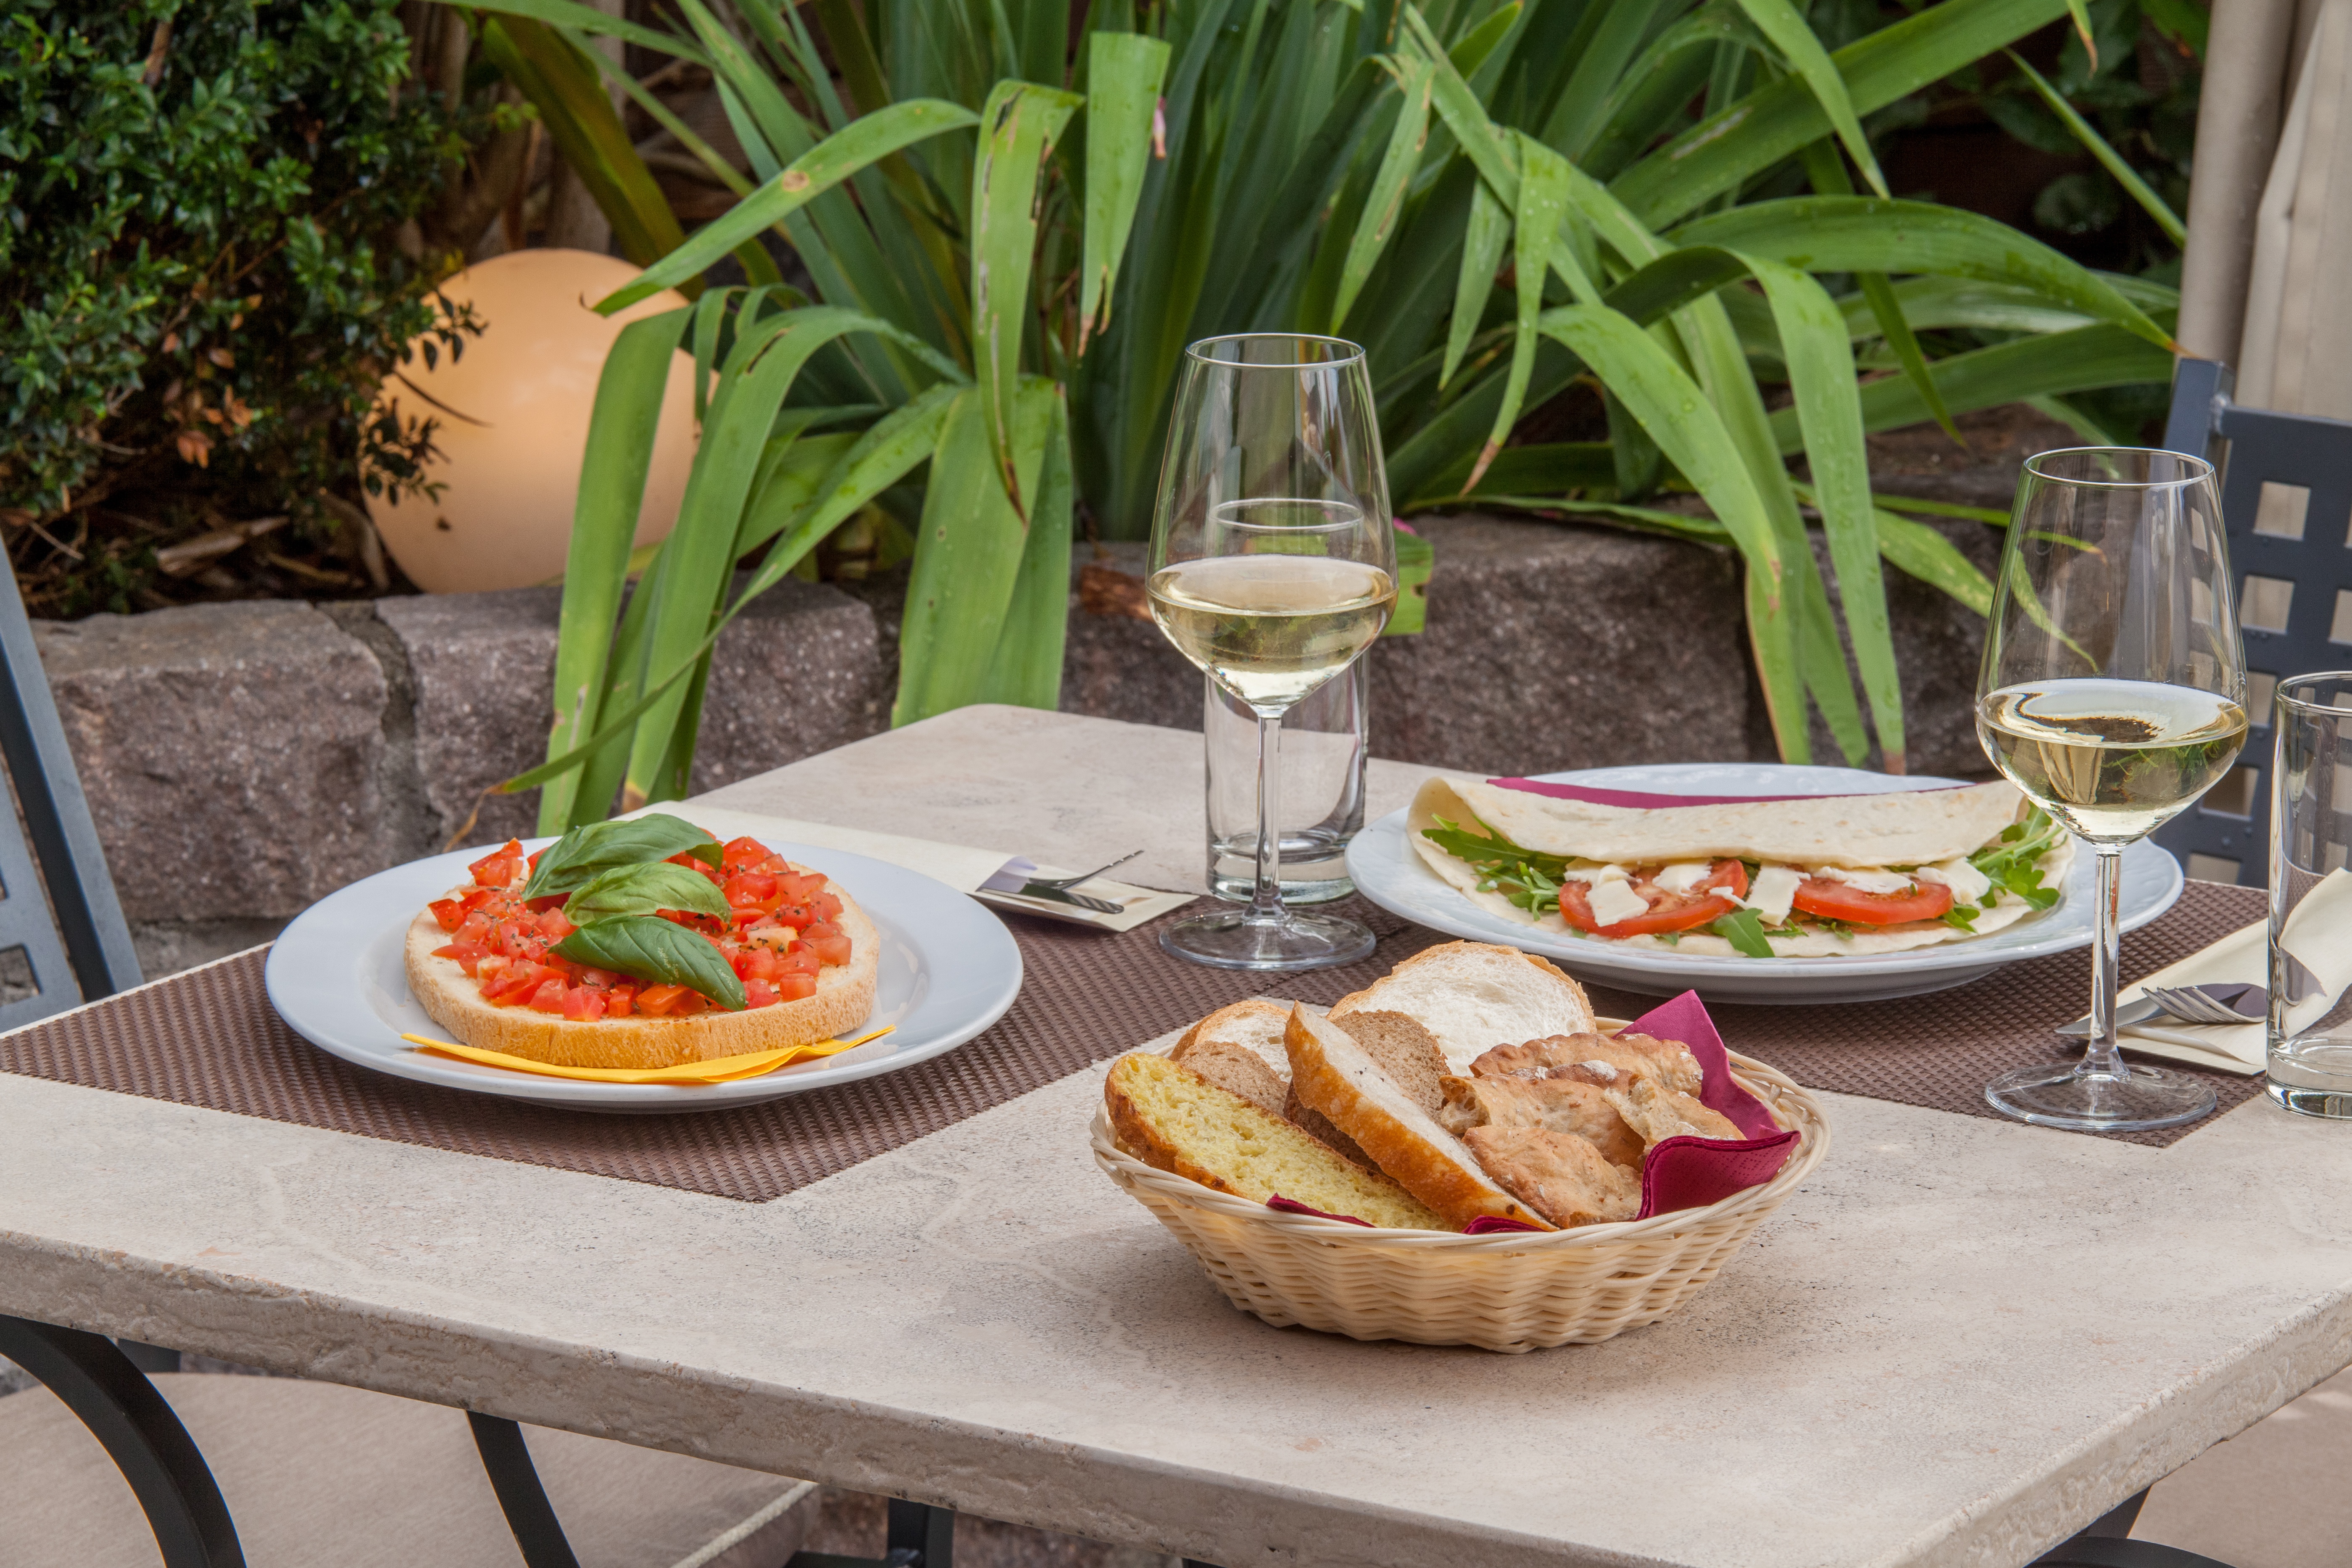
wine, restaurant, bar, dish, meal, food, breakfast, lunch, tray, waiter, funny, control, upper, gastronomy, beverages, brunch, operation, butler